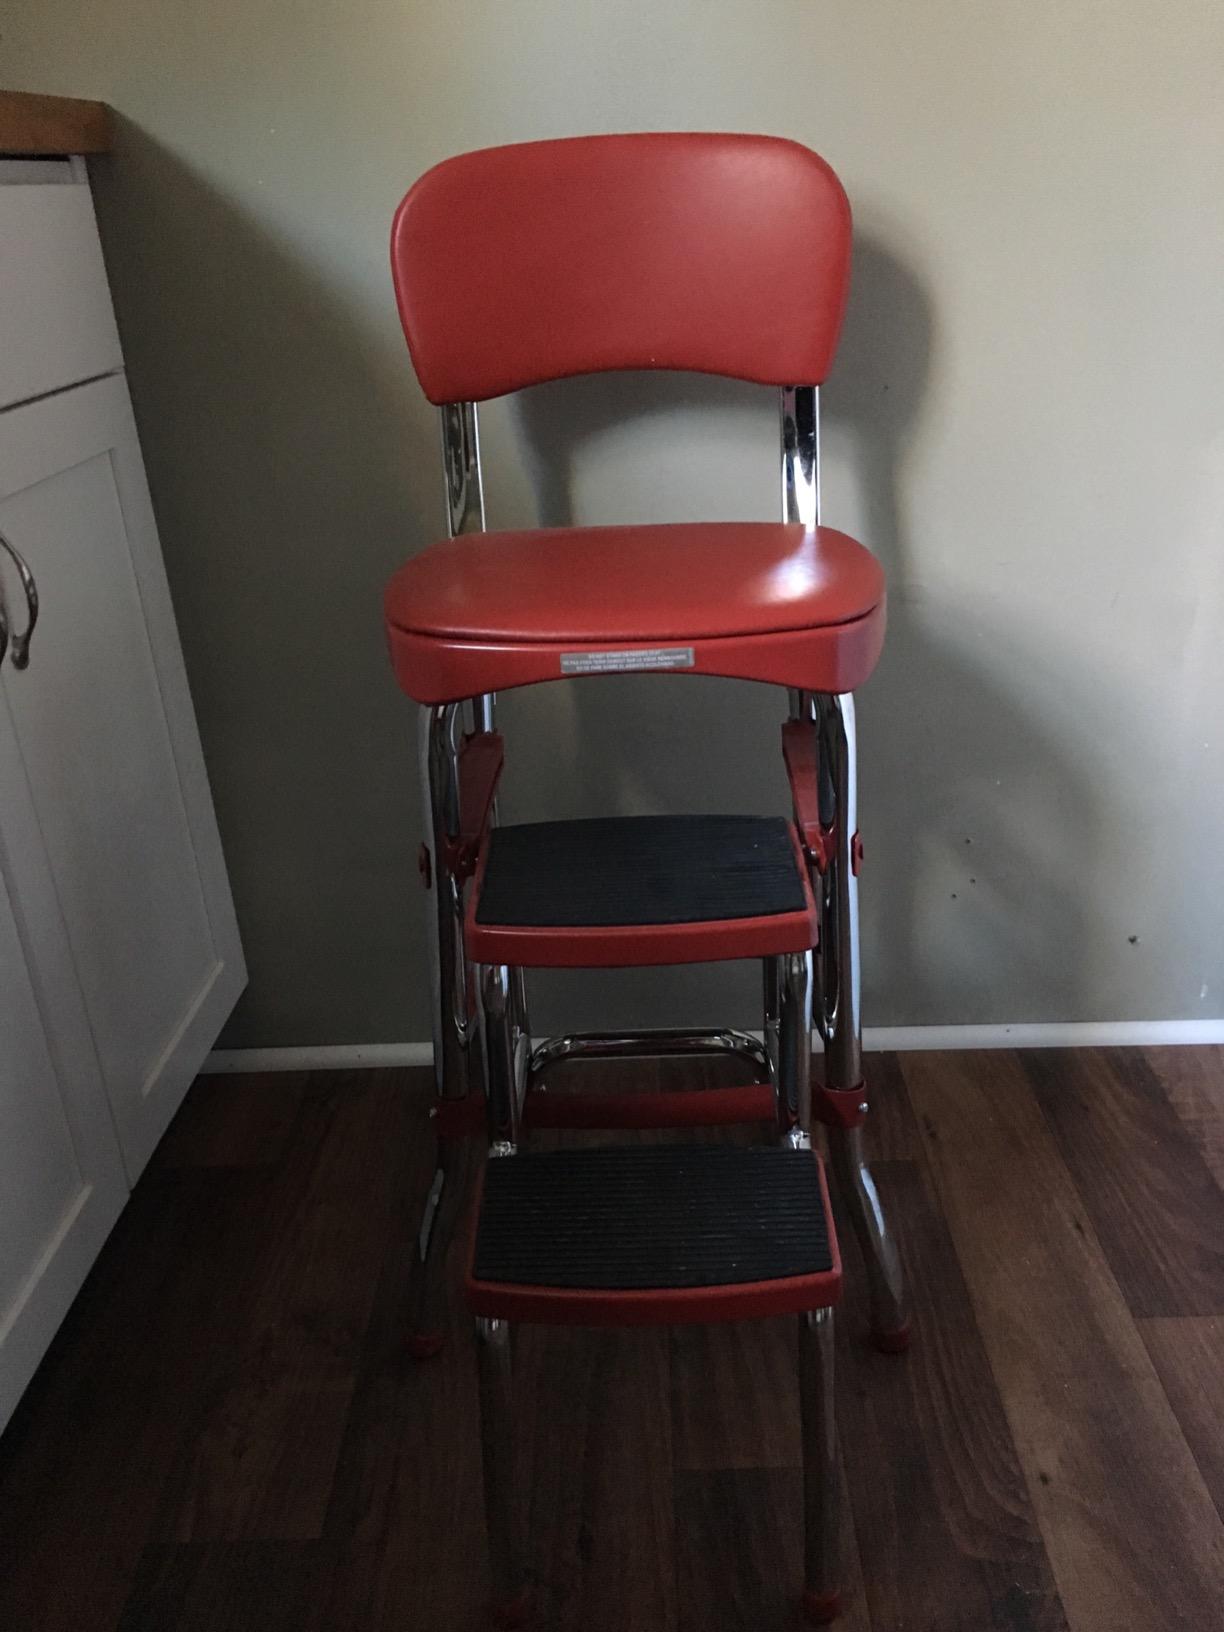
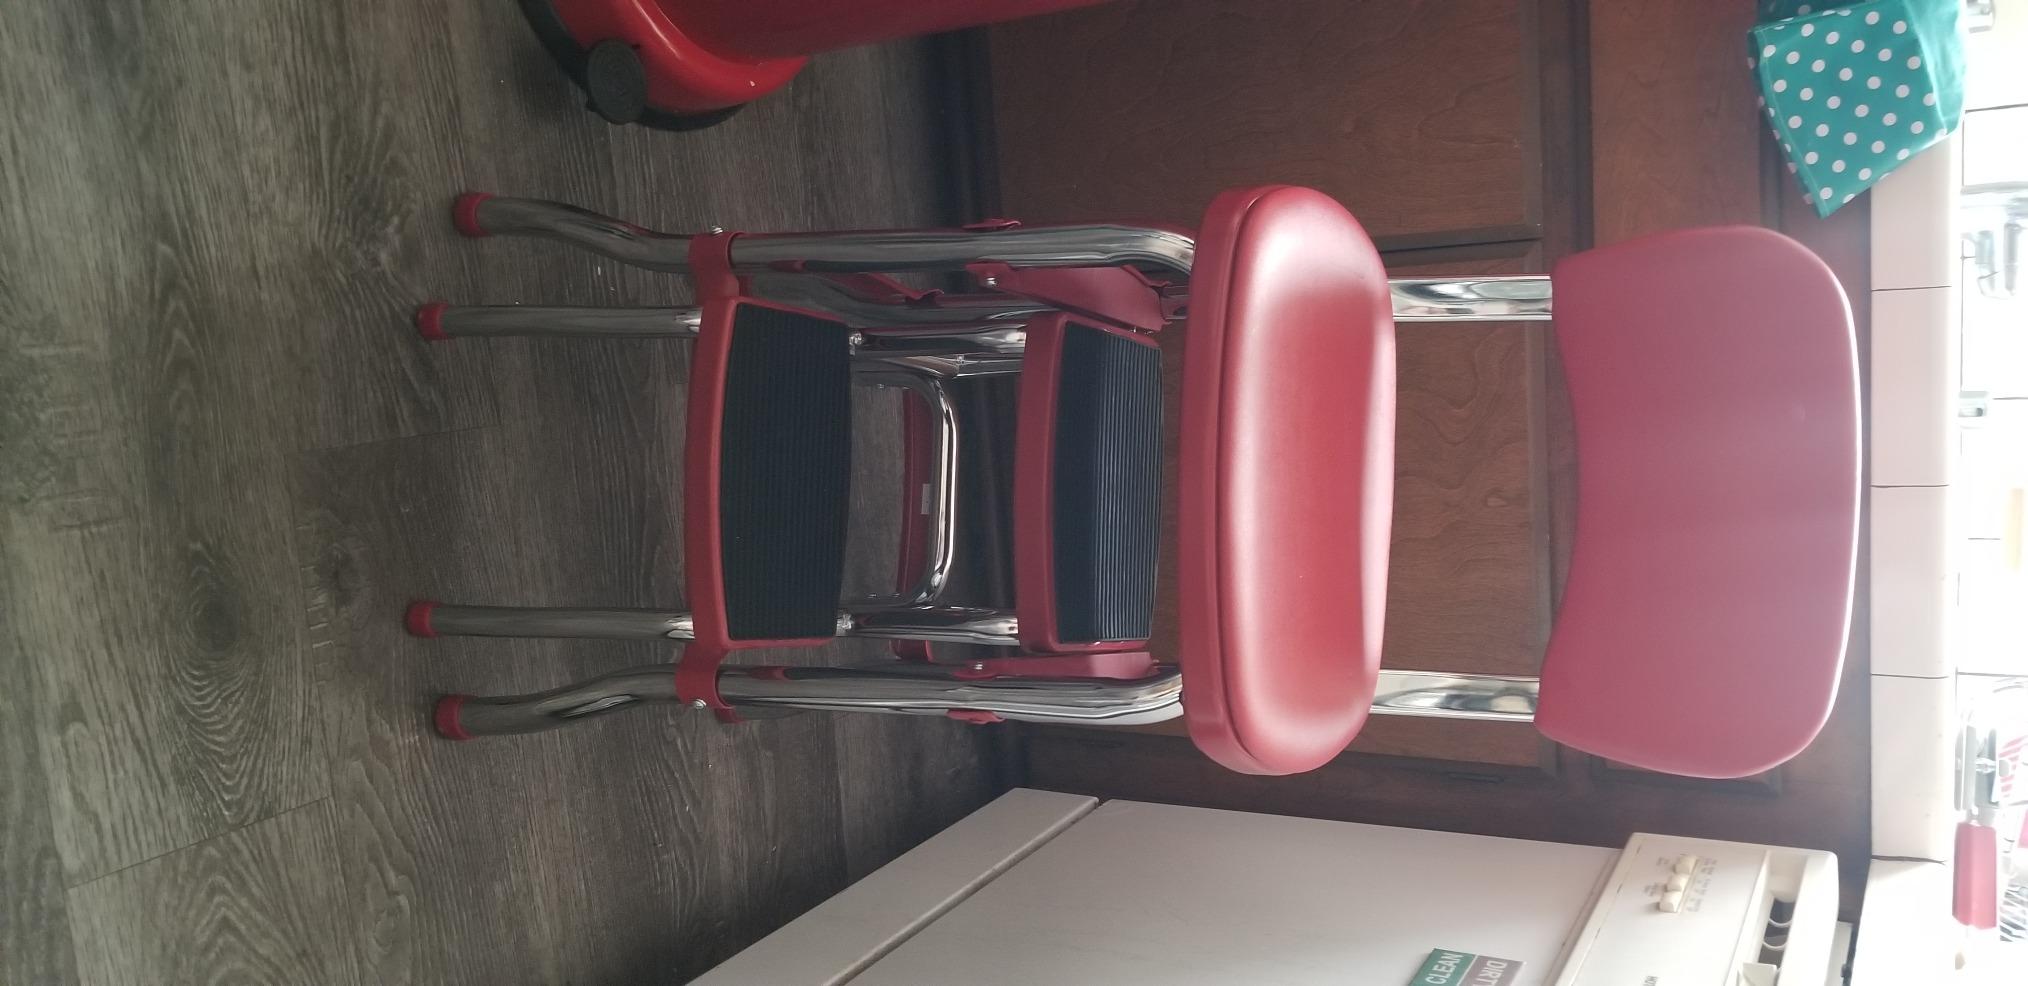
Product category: items_chair
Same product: yes